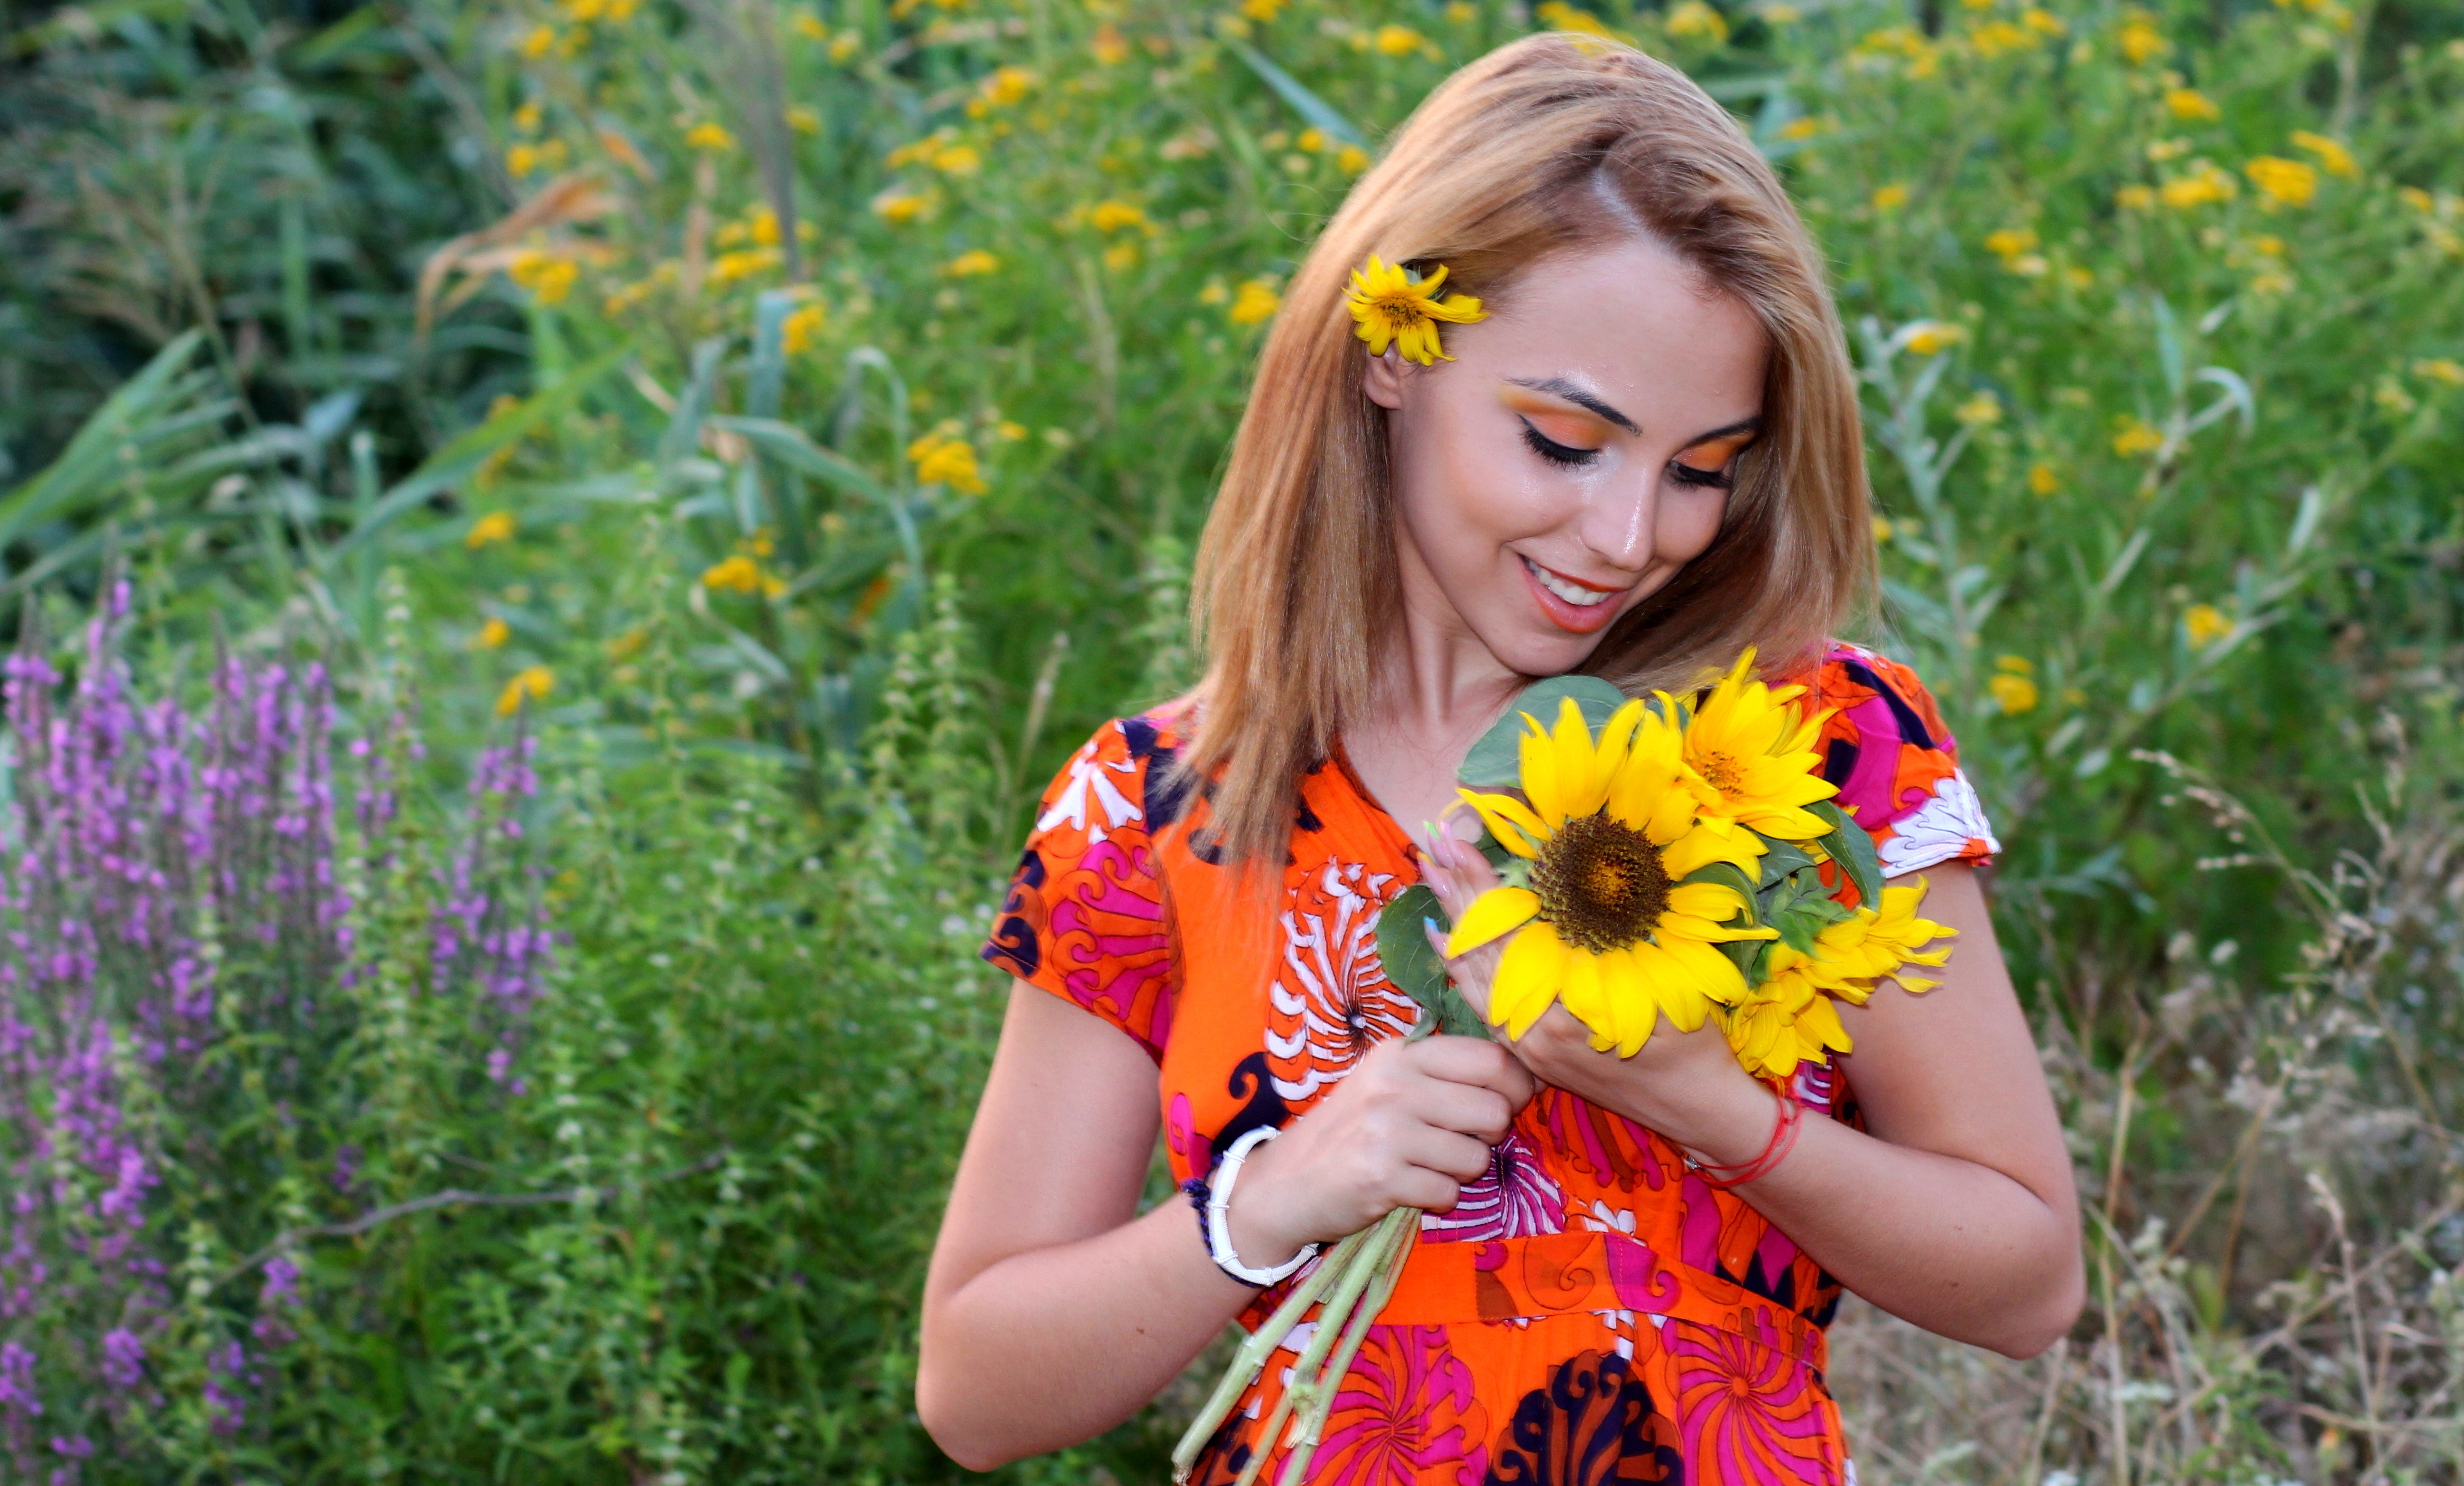
grass, plant, girl, woman, sunset, photography, meadow, flower, portrait, model, spring, color, autumn, child, yellow, lady, blonde, flora, season, sunflower, flowers, in the evening, dress, eye, beauty, blond, photo shoot, flowering plant, portrait photography